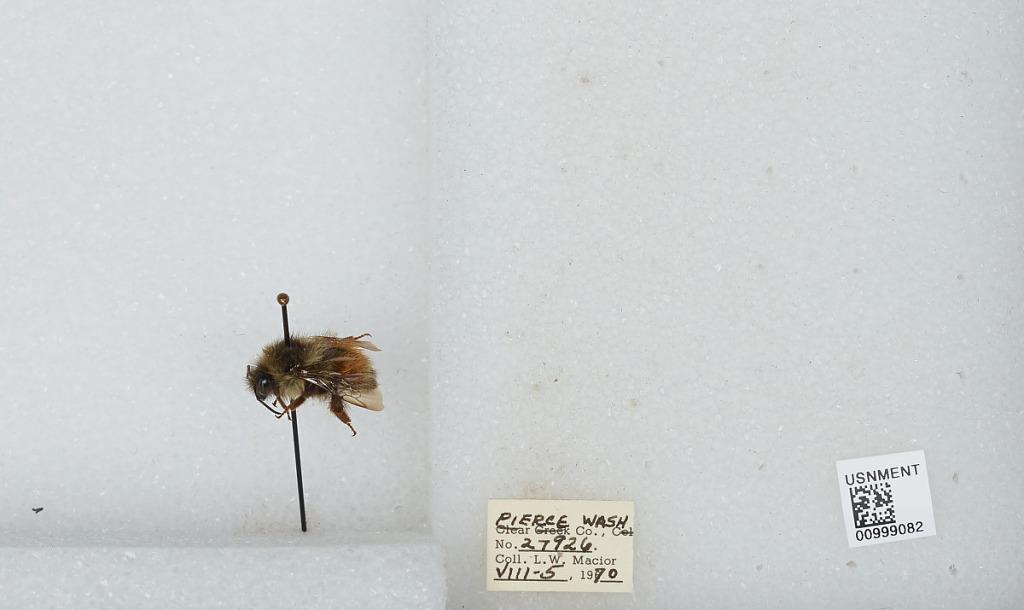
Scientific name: Bombus (Pyrobombus) melanopygus Nylander
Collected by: L. Macior
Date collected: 1970-8-5
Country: United States
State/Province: Washington
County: Pierce
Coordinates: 47.05, -122.12